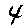
Label: 4